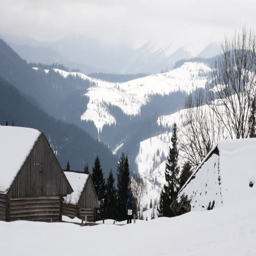
wooden houses covered with snow in the mountains